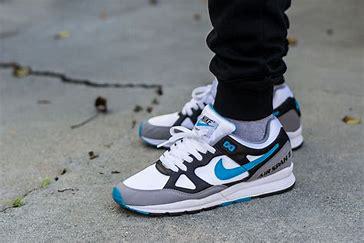
Brand: Nike
Model: Air Span Ii